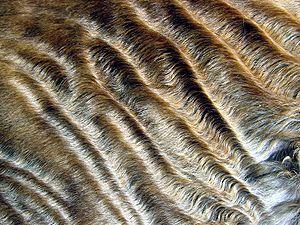
Le devon rex est une race de chats originaire du Royaume-Uni. Dans les années 1960, un chaton à la fourrure bouclée est recueilli près de Buckfastleigh dans le Devon par Beryl Cox. Elle revend ce chat, appelé Kirlee, aux éleveurs du Cornish Rex, race à poil bouclé alors récemment créée. Des croisements tests montrent rapidement que la mutation responsable du poil frisé des deux races n'est pas la même. Un programme d'élevage spécifique est mis en place pour créer le devon rex à partir de Kirlee et la race est reconnue par les différentes fédérations entre la fin des années 1960 et les années 1970.